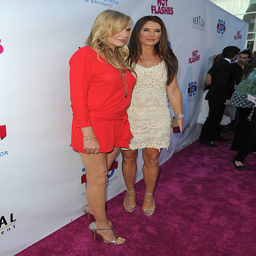
environmentalist and actor arrive at the premiere .